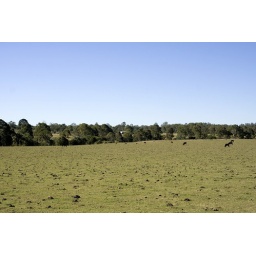
Some cattle graze in a green paddock near Mungar.